Basilica of Saint-Martin d'Ainay

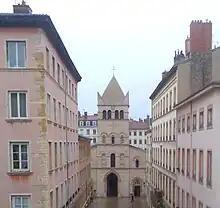
The basilica as seen from the Ainay vault

The Basilica of Saint-Martin d'Ainay is a Romanesque church in Ainay in the Presqu'île district in the historic centre of Lyon, France. A quintessential example of Romanesque architecture, it was inscribed on the UNESCO World Heritage List along with other notable buildings in the centre of Lyon as a testimony to Lyon's long history as an important European town and unique blend of architectural styles.